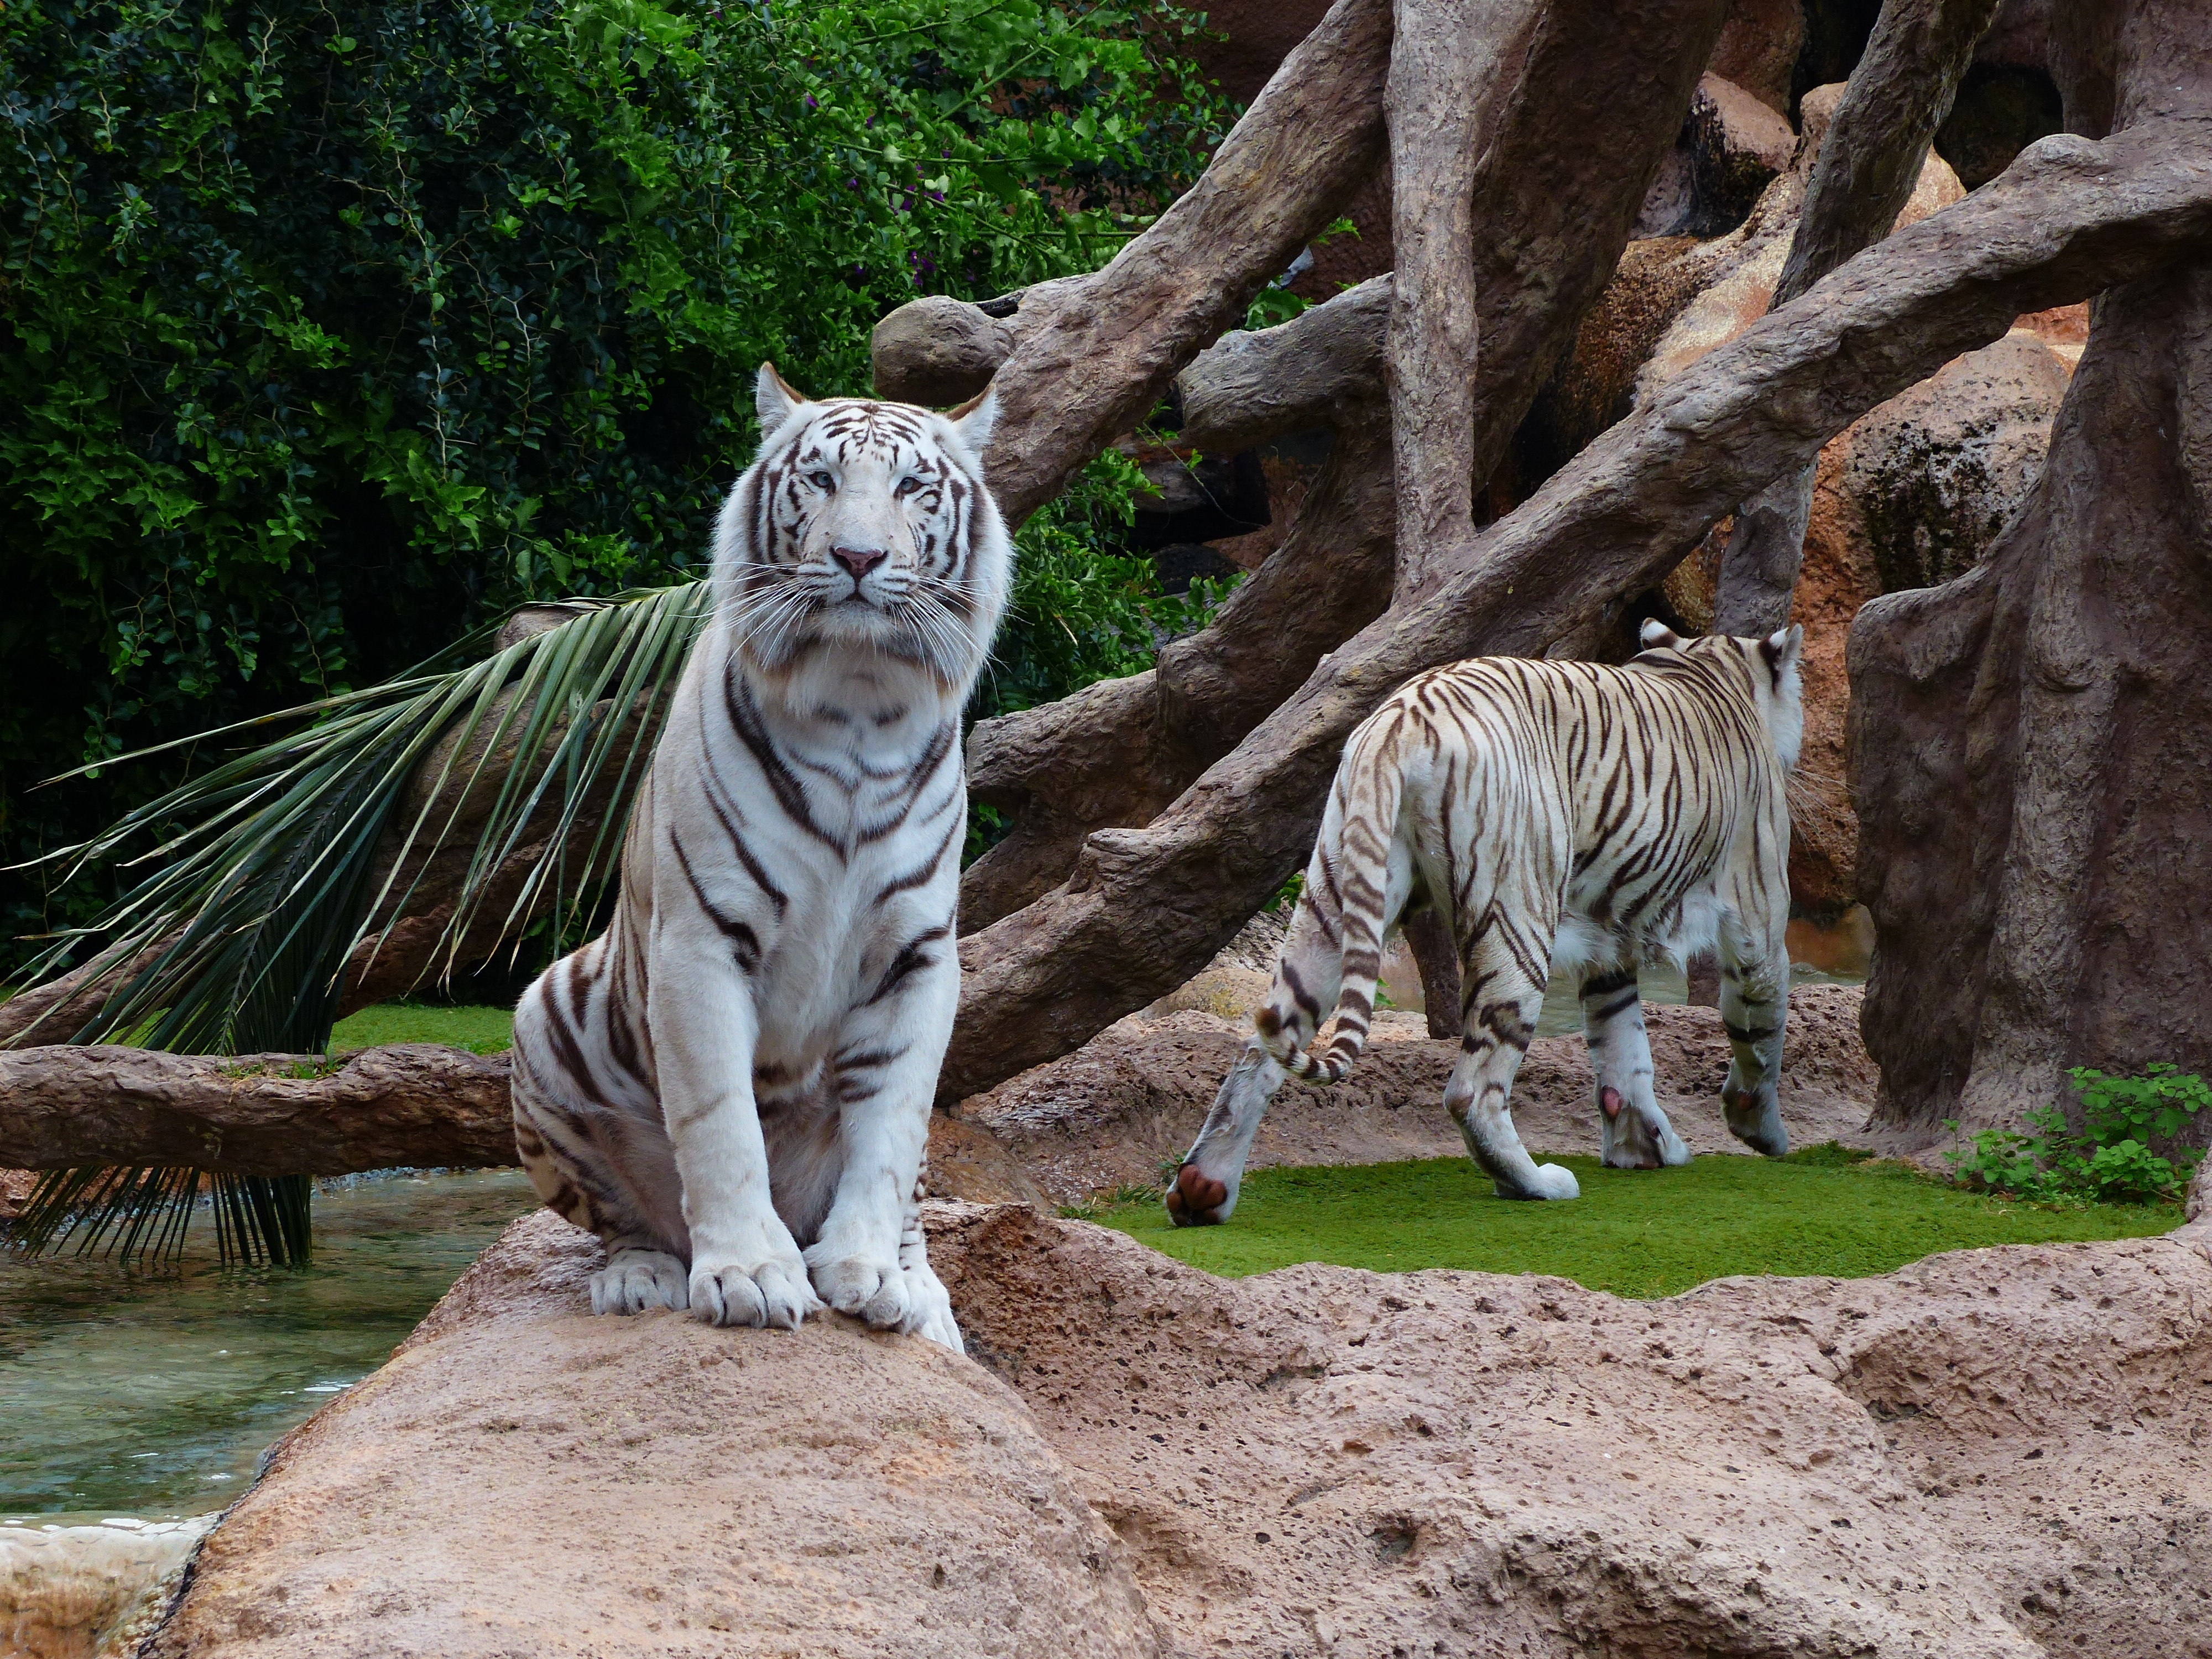
white, recreation, wildlife, zoo, jungle, cat, rest, predator, fauna, majestic, big cat, sit, tiger, wildcat, bored, sublime, dangerous, noble, white tiger, panthera tigris, big cats, bengal tiger, panthera tigris tigris, white k nigstieger, outdoor recreation, cat like mammal, white bengal tiger, king tiger, indian tiger